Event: Nepal Earthquake
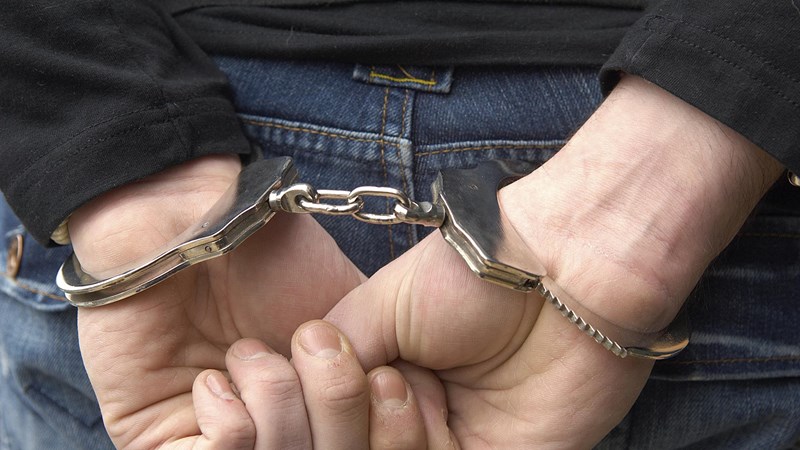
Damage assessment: no_damage